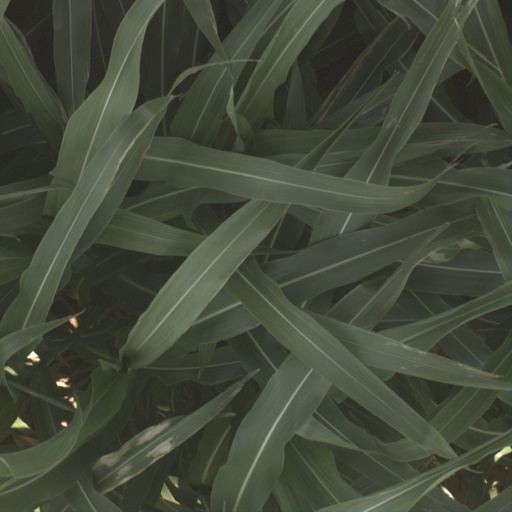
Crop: sorghum